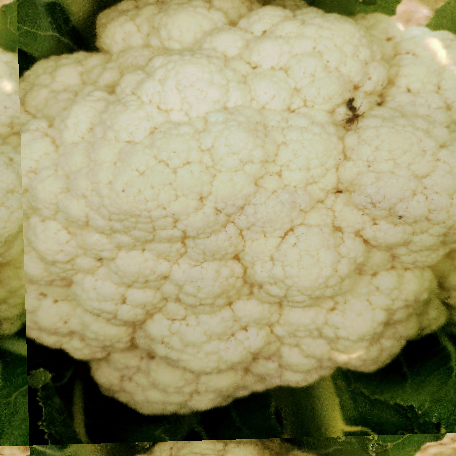
Label: Disease Free